Arrhenius equation

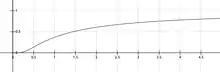
Mathematically, at very high temperatures so that formula_1, "k" levels off and approaches "A" as a limit, but this case does not occur under practical conditions.

The Arrhenius equation describes the exponential dependence of the rate constant of a chemical reaction on the absolute temperature as